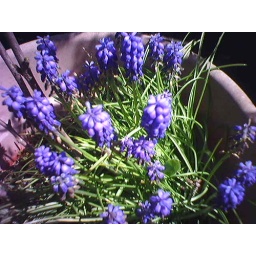
Other plants in bloom on the roof